Sam Mims Jr.

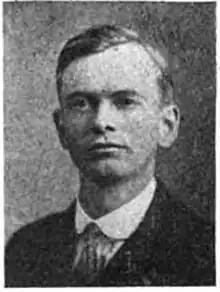
c. 1916

Samuel Cochran Mims, Jr. (November 27, 1880 - December 12, 1946) was a Mississippi state senator, representing the state's 36th district as a Democrat, from 1916 to 1920.